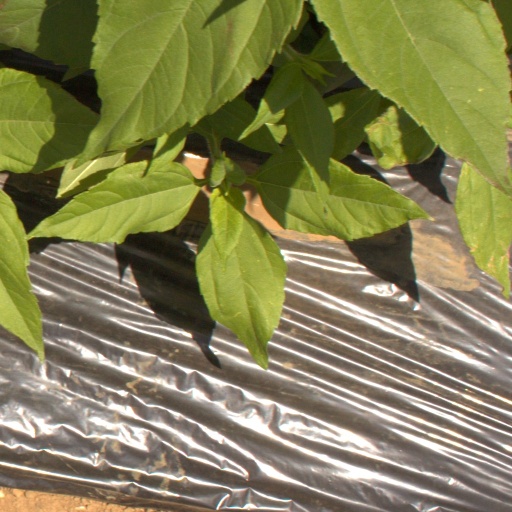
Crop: Jerusalem artichoke